Jeunesse Étudiante Chrétienne

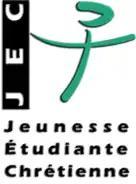

Jeunesse Étudiante Chrétienne (JEC) is a worldwide group of young Christian students. The movement also goes by the name YCS (Young Christian Students) in English or JEC (Juventud Estudiantil Catolica) in Spanish.